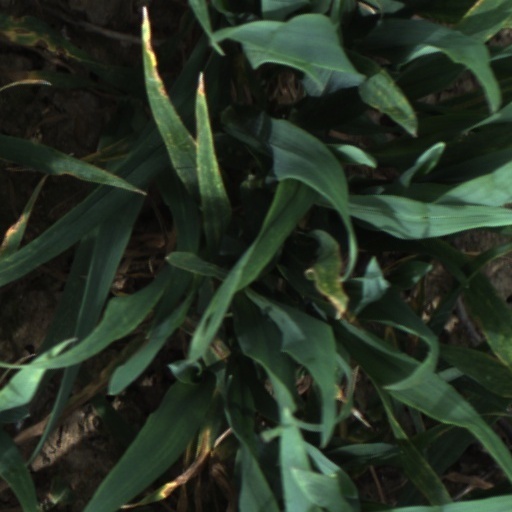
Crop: wheat